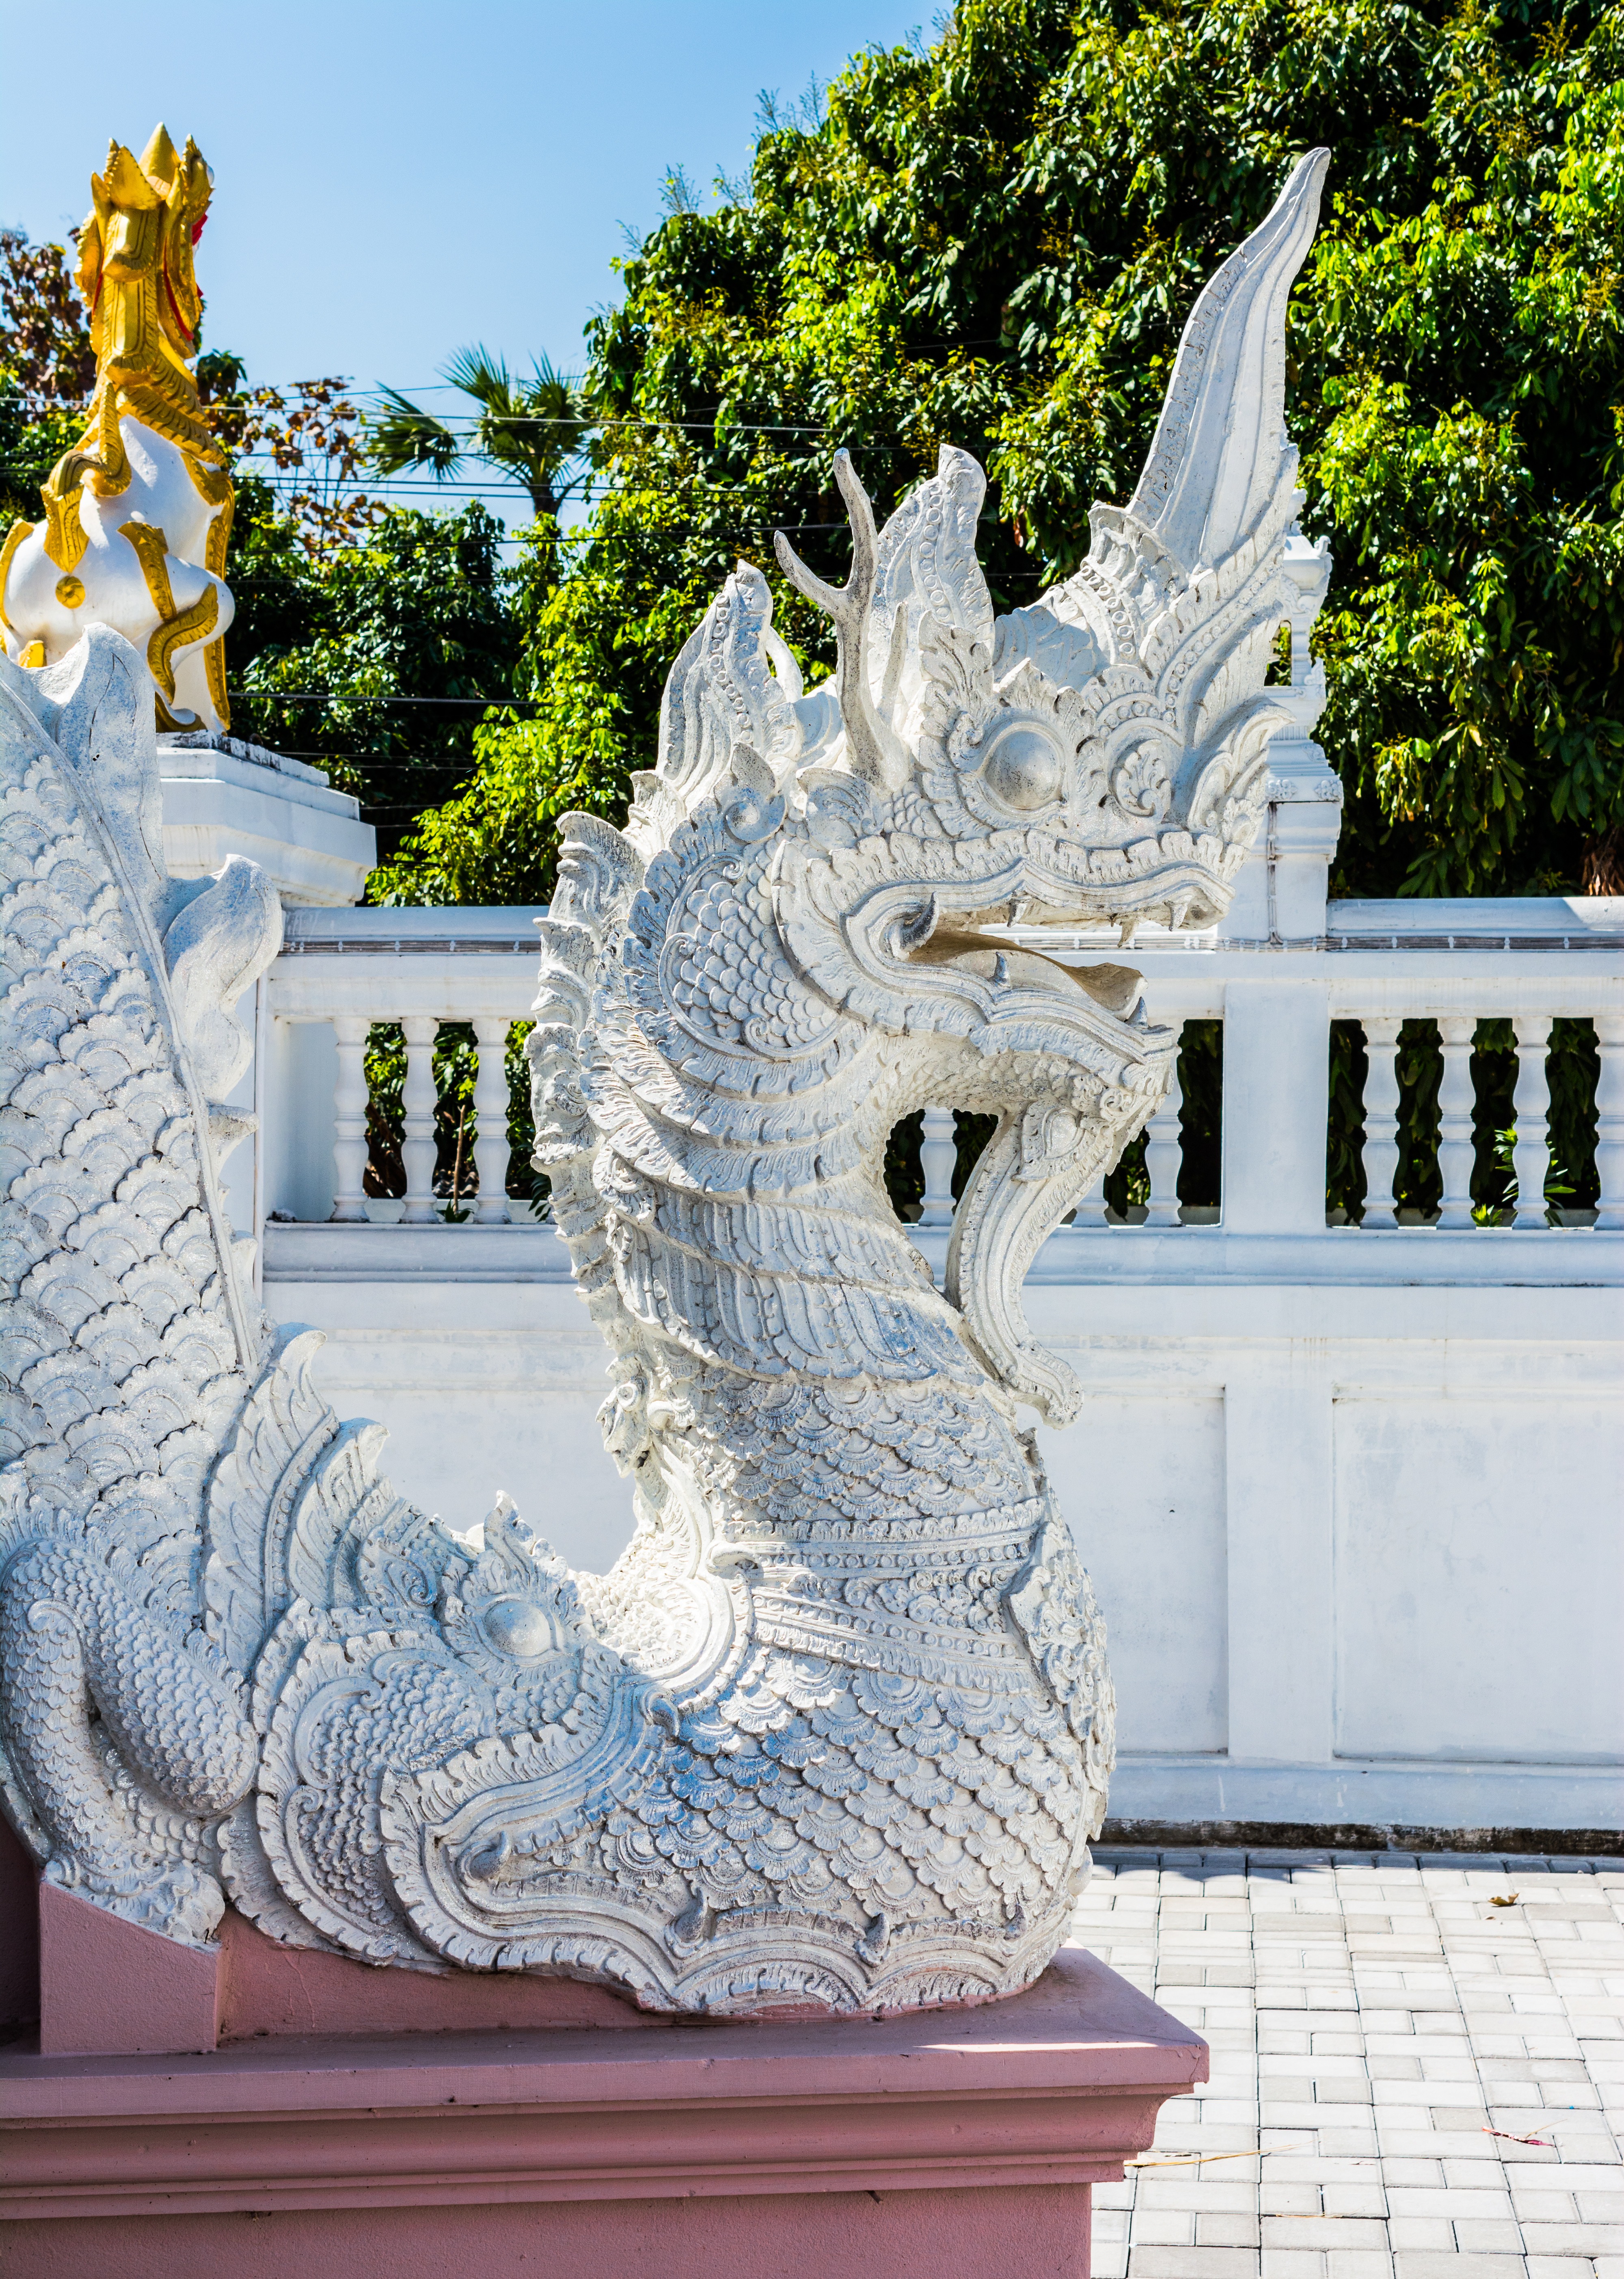
white, monument, statue, sculpture, memorial, art, temple, fountain, carving, water feature, dragons, stone carving, temple complex, north thailand